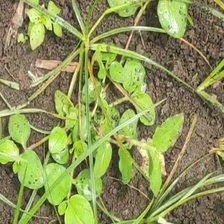
Weed species: Kena_(Commplina_benghalensio)